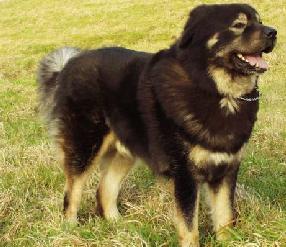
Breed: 205-n000030-Tibetan_mastiff